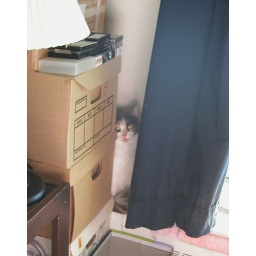
Peaches loves the little space between a box tower and a wall, made by our low radiators along the walls.